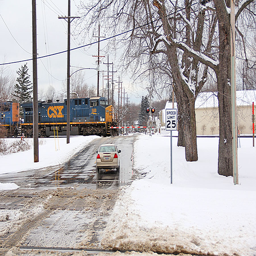
looking north from the crossing .